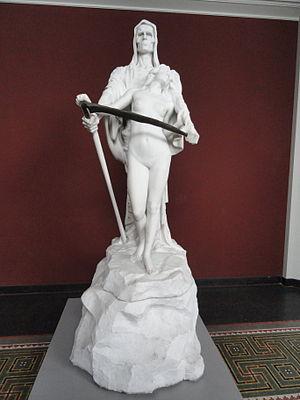
La Ny Carlsberg Glyptotek, est un musée de Copenhague, la capitale du Danemark. Le noyau initial de ses collections a été constitué par Carl Jacobsen, le fils du fondateur de la brasserie Carlsberg et alors à la tête de celle qu'il avait créée, la Ny Carlsberg. Elles incluent des antiquités égyptiennes, grecques et romaines ainsi que des sculptures romantiques et des peintures impressionnistes et post-impressionnistes.
Elna Borch, née Elna Inger Cathrine Borch, le 6 décembre 1869 et décédée le 3 octobre 1950, est une sculptrice danoise.